WUSA (film)

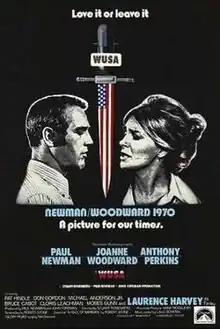
Promotional film poster

WUSA is a 1970 American drama film directed by Stuart Rosenberg, starring Paul Newman, Joanne Woodward, and Anthony Perkins, and co-starring Laurence Harvey, Cloris Leachman and Wayne Rogers. It was written by Robert Stone, based on his 1967 novel "A Hall of Mirrors". The story involves a radio station in New Orleans with the eponymous call sign that is apparently involved in a right-wing conspiracy. It culminates with a riot and stampede at a patriotic pep rally when an assassin on a catwalk opens fire.